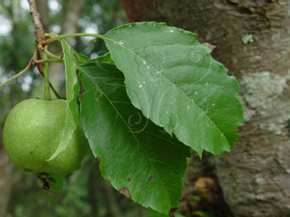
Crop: apple
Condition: healthy